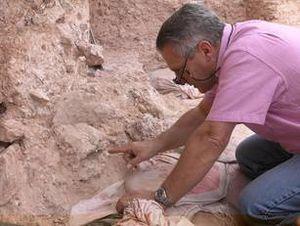
Jean-Jacques Hublin sur le site de Jebel Irhoud (Maroc), pointant son index vers Irhoud 10, crâne humain écrasé découvert in situ.
Jean-Jacques Hublin, né le 30 novembre 1953 à Mostaganem, en Algérie, est un paléoanthropologue français.